Diplomatic uniform

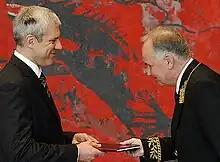
Russian ambassador Alexander Konuzin in uniform, presenting his letters of credence to the Serbian President Boris Tadić, 2008

Although the diplomatic uniform was already in use during the Portuguese Constitutional Monarchy, the first official description of the diplomatic uniform was only coded into law on 4 January 1913, in order to expressly harmonise it with the new national symbols of the Portuguese Republic, established as a result of the 5 October 1910 revolution. The matter of an updated uniform bearing the new national symbols not having been issued shortly following the revolution had been noticed as early as 1911, when Manuel Teixeira Gomes, the first Minister Plenipotentiary to be sent to the Court of St James's by the republican government, had to present his credentials to King George V in "evening dress with trousers".